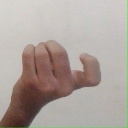
अक्षर: ज